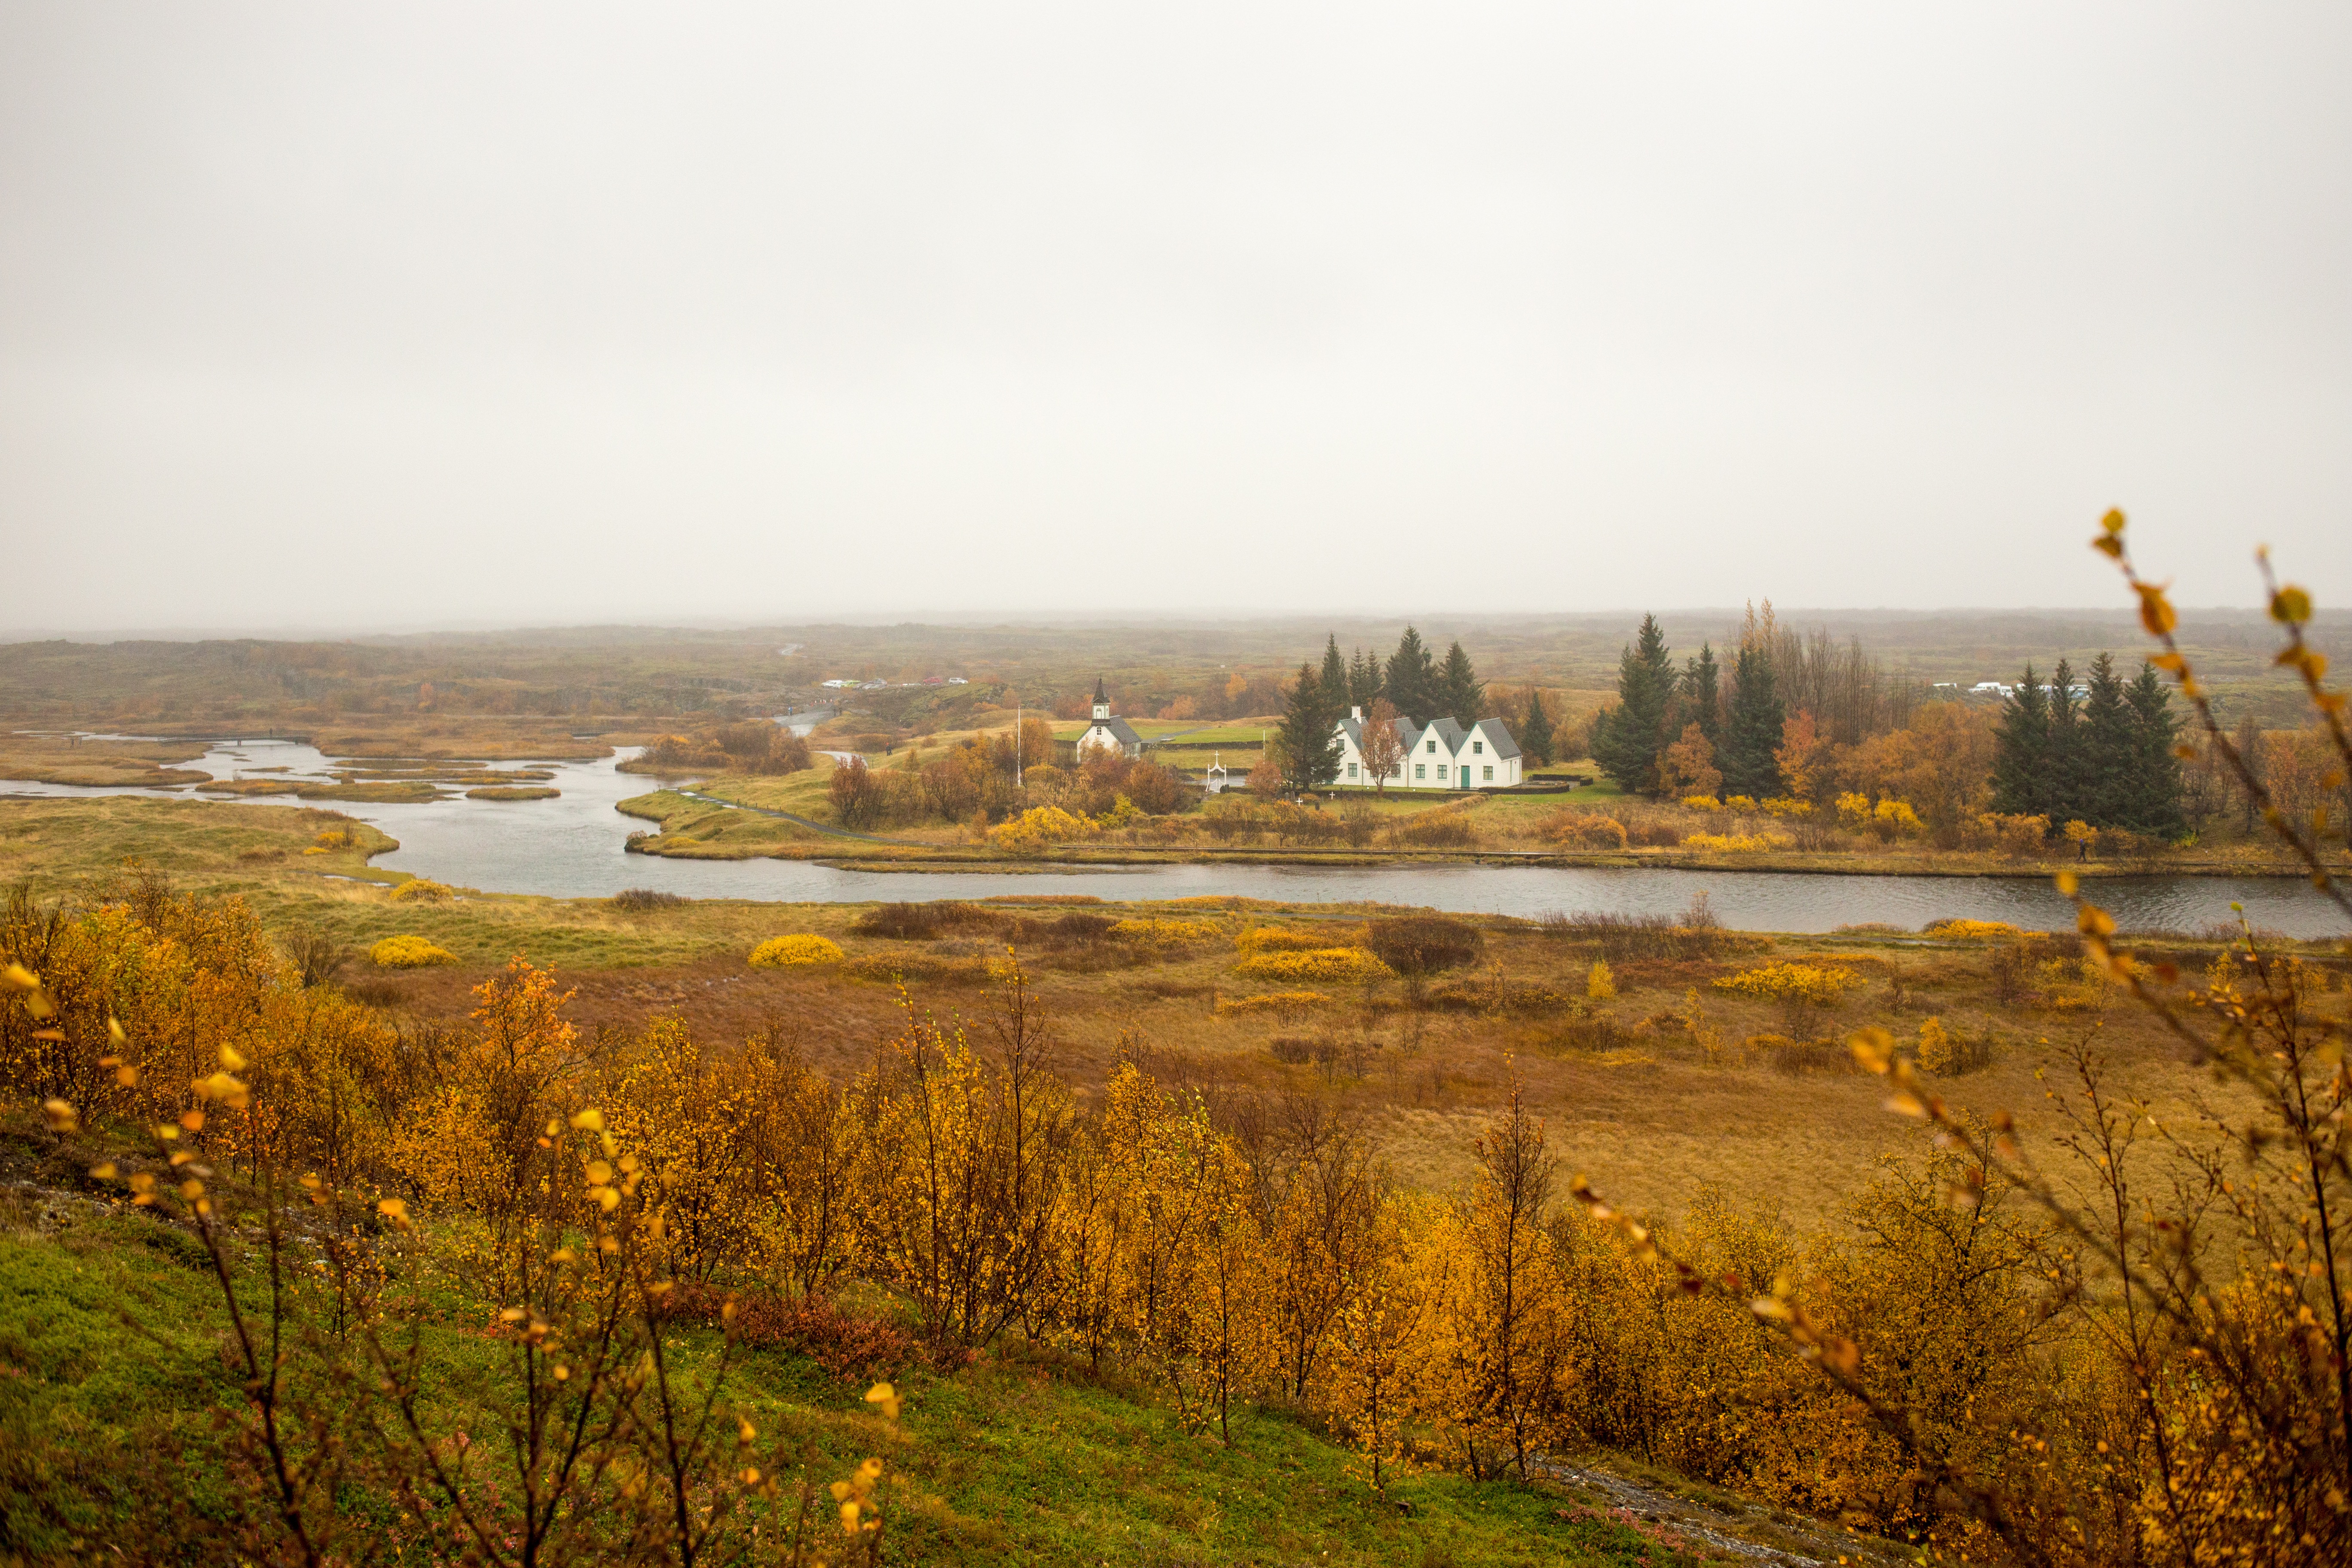
landscape, sea, coast, tree, nature, horizon, sunrise, mist, sunlight, morning, hill, dawn, evening, reflection, autumn, season, wetland, habitat, rural area, natural environment, atmospheric phenomenon